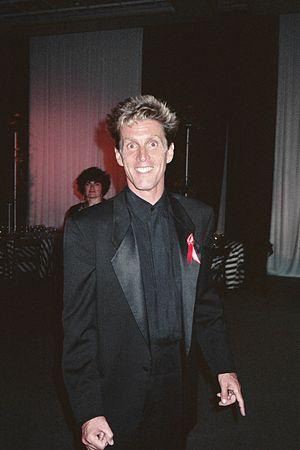
Lionel Luthor est un personnage fictif de la série télévisée Smallville, interprété par John Glover.